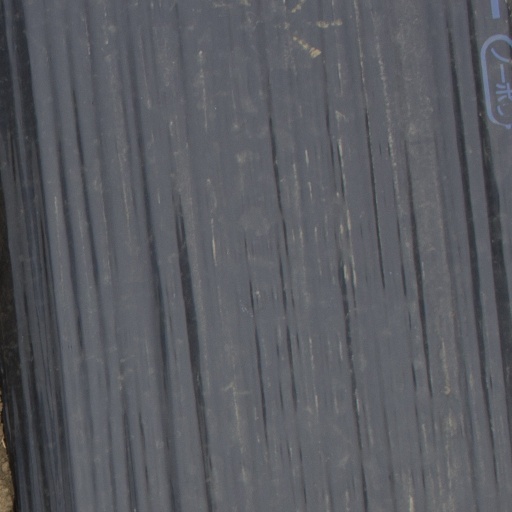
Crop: Jerusalem artichoke